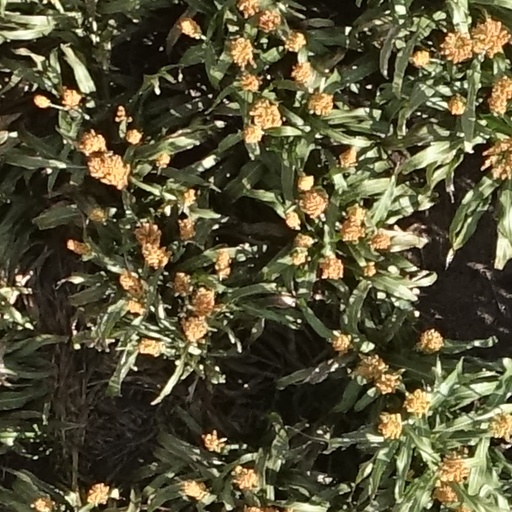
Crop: sorghum